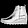
Label: Ankle boot